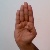
The image shows a hand gesture representing the letter 'B' in Indian Sign Language.